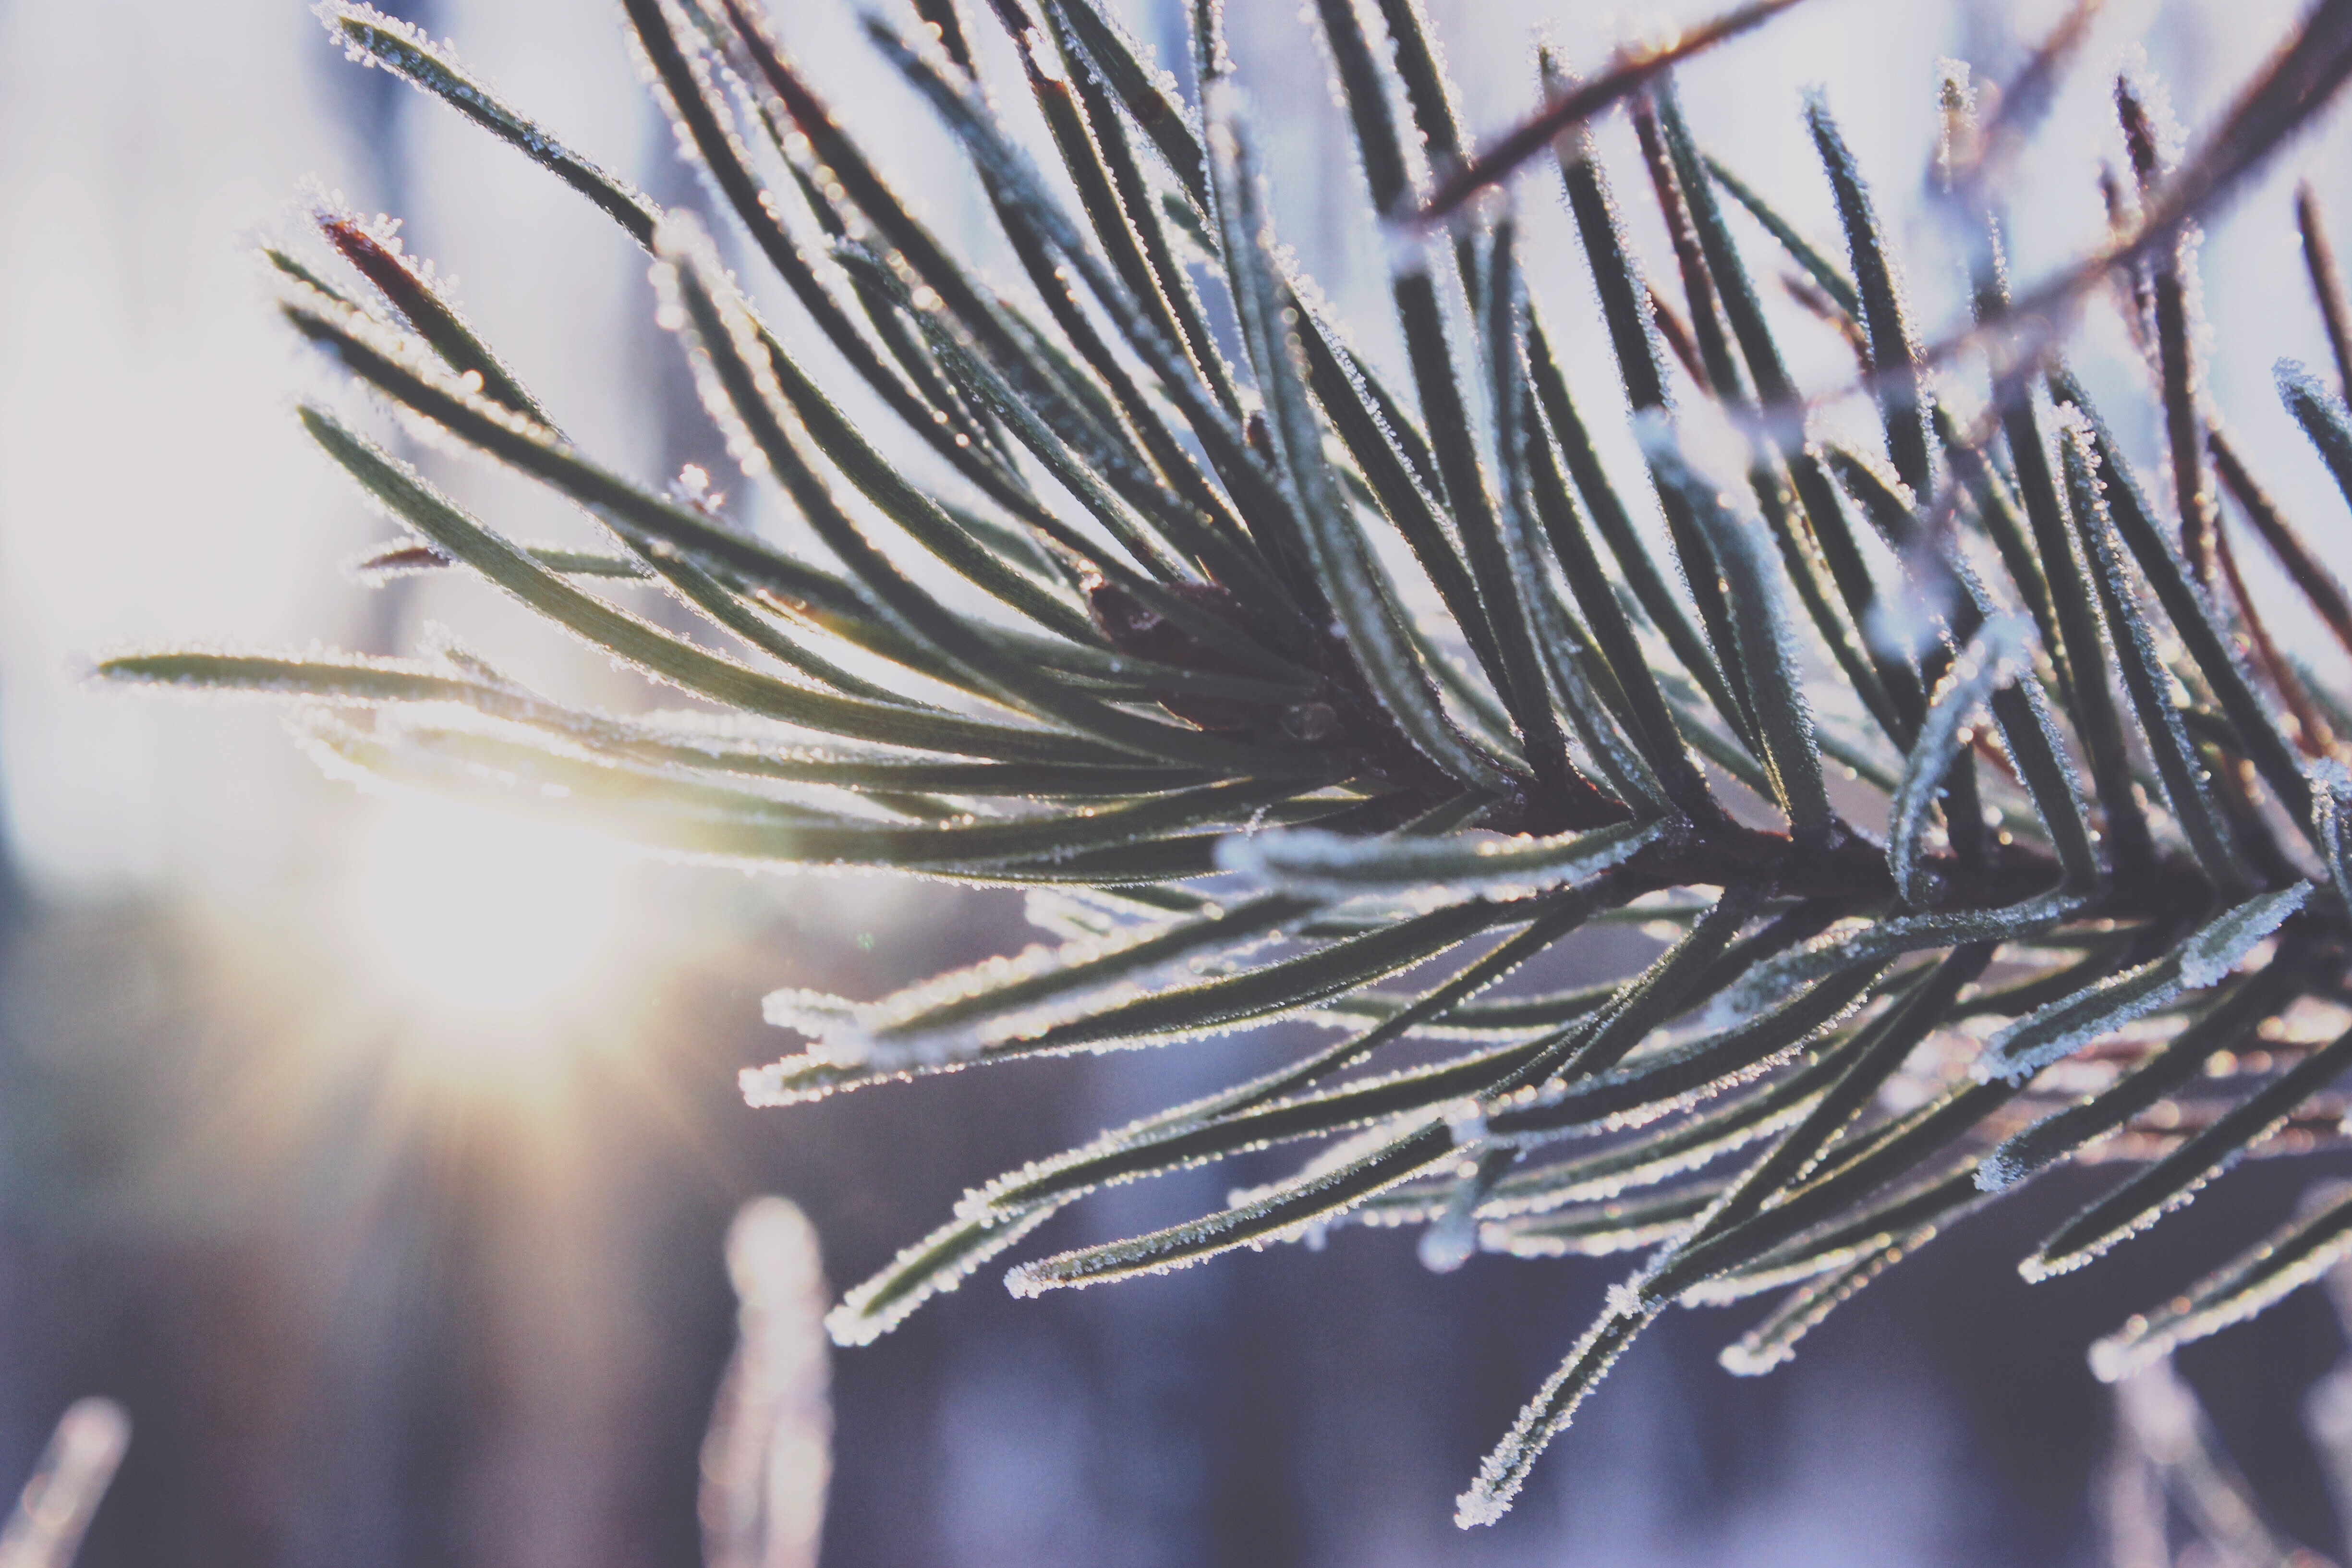
tree, grass, branch, winter, plant, leaf, flower, frost, botany, flora, twig, close up, spruce, macro photography, grass family, woody plant, land plant, thorns spines and prickles